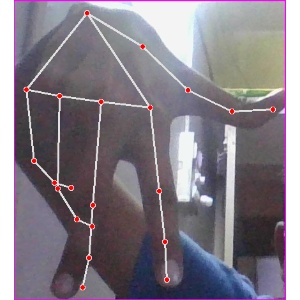
अक्षर: ग